Blyth Power Station

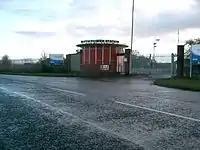
The gate house at the entrance to the now leveled site. This building is now used as a drop-in centre.

The Environmental Assessment Scoping Report for the proposed station was submitted to the Department of Trade and Industry in 2007, and the application for the development was to be made to the Secretary of State for Business, Enterprise and Regulatory Reform once the Environmental Impact Assessment was completed. A contract had already been signed with the Shaw Group to design and engineer the station. If Npower had been granted permission to build the new station, construction work would have begun in 2010, and the station was expected to be fully commissioned by 2014. It would have been one of the most efficient coal-fired power stations of its size in the UK.